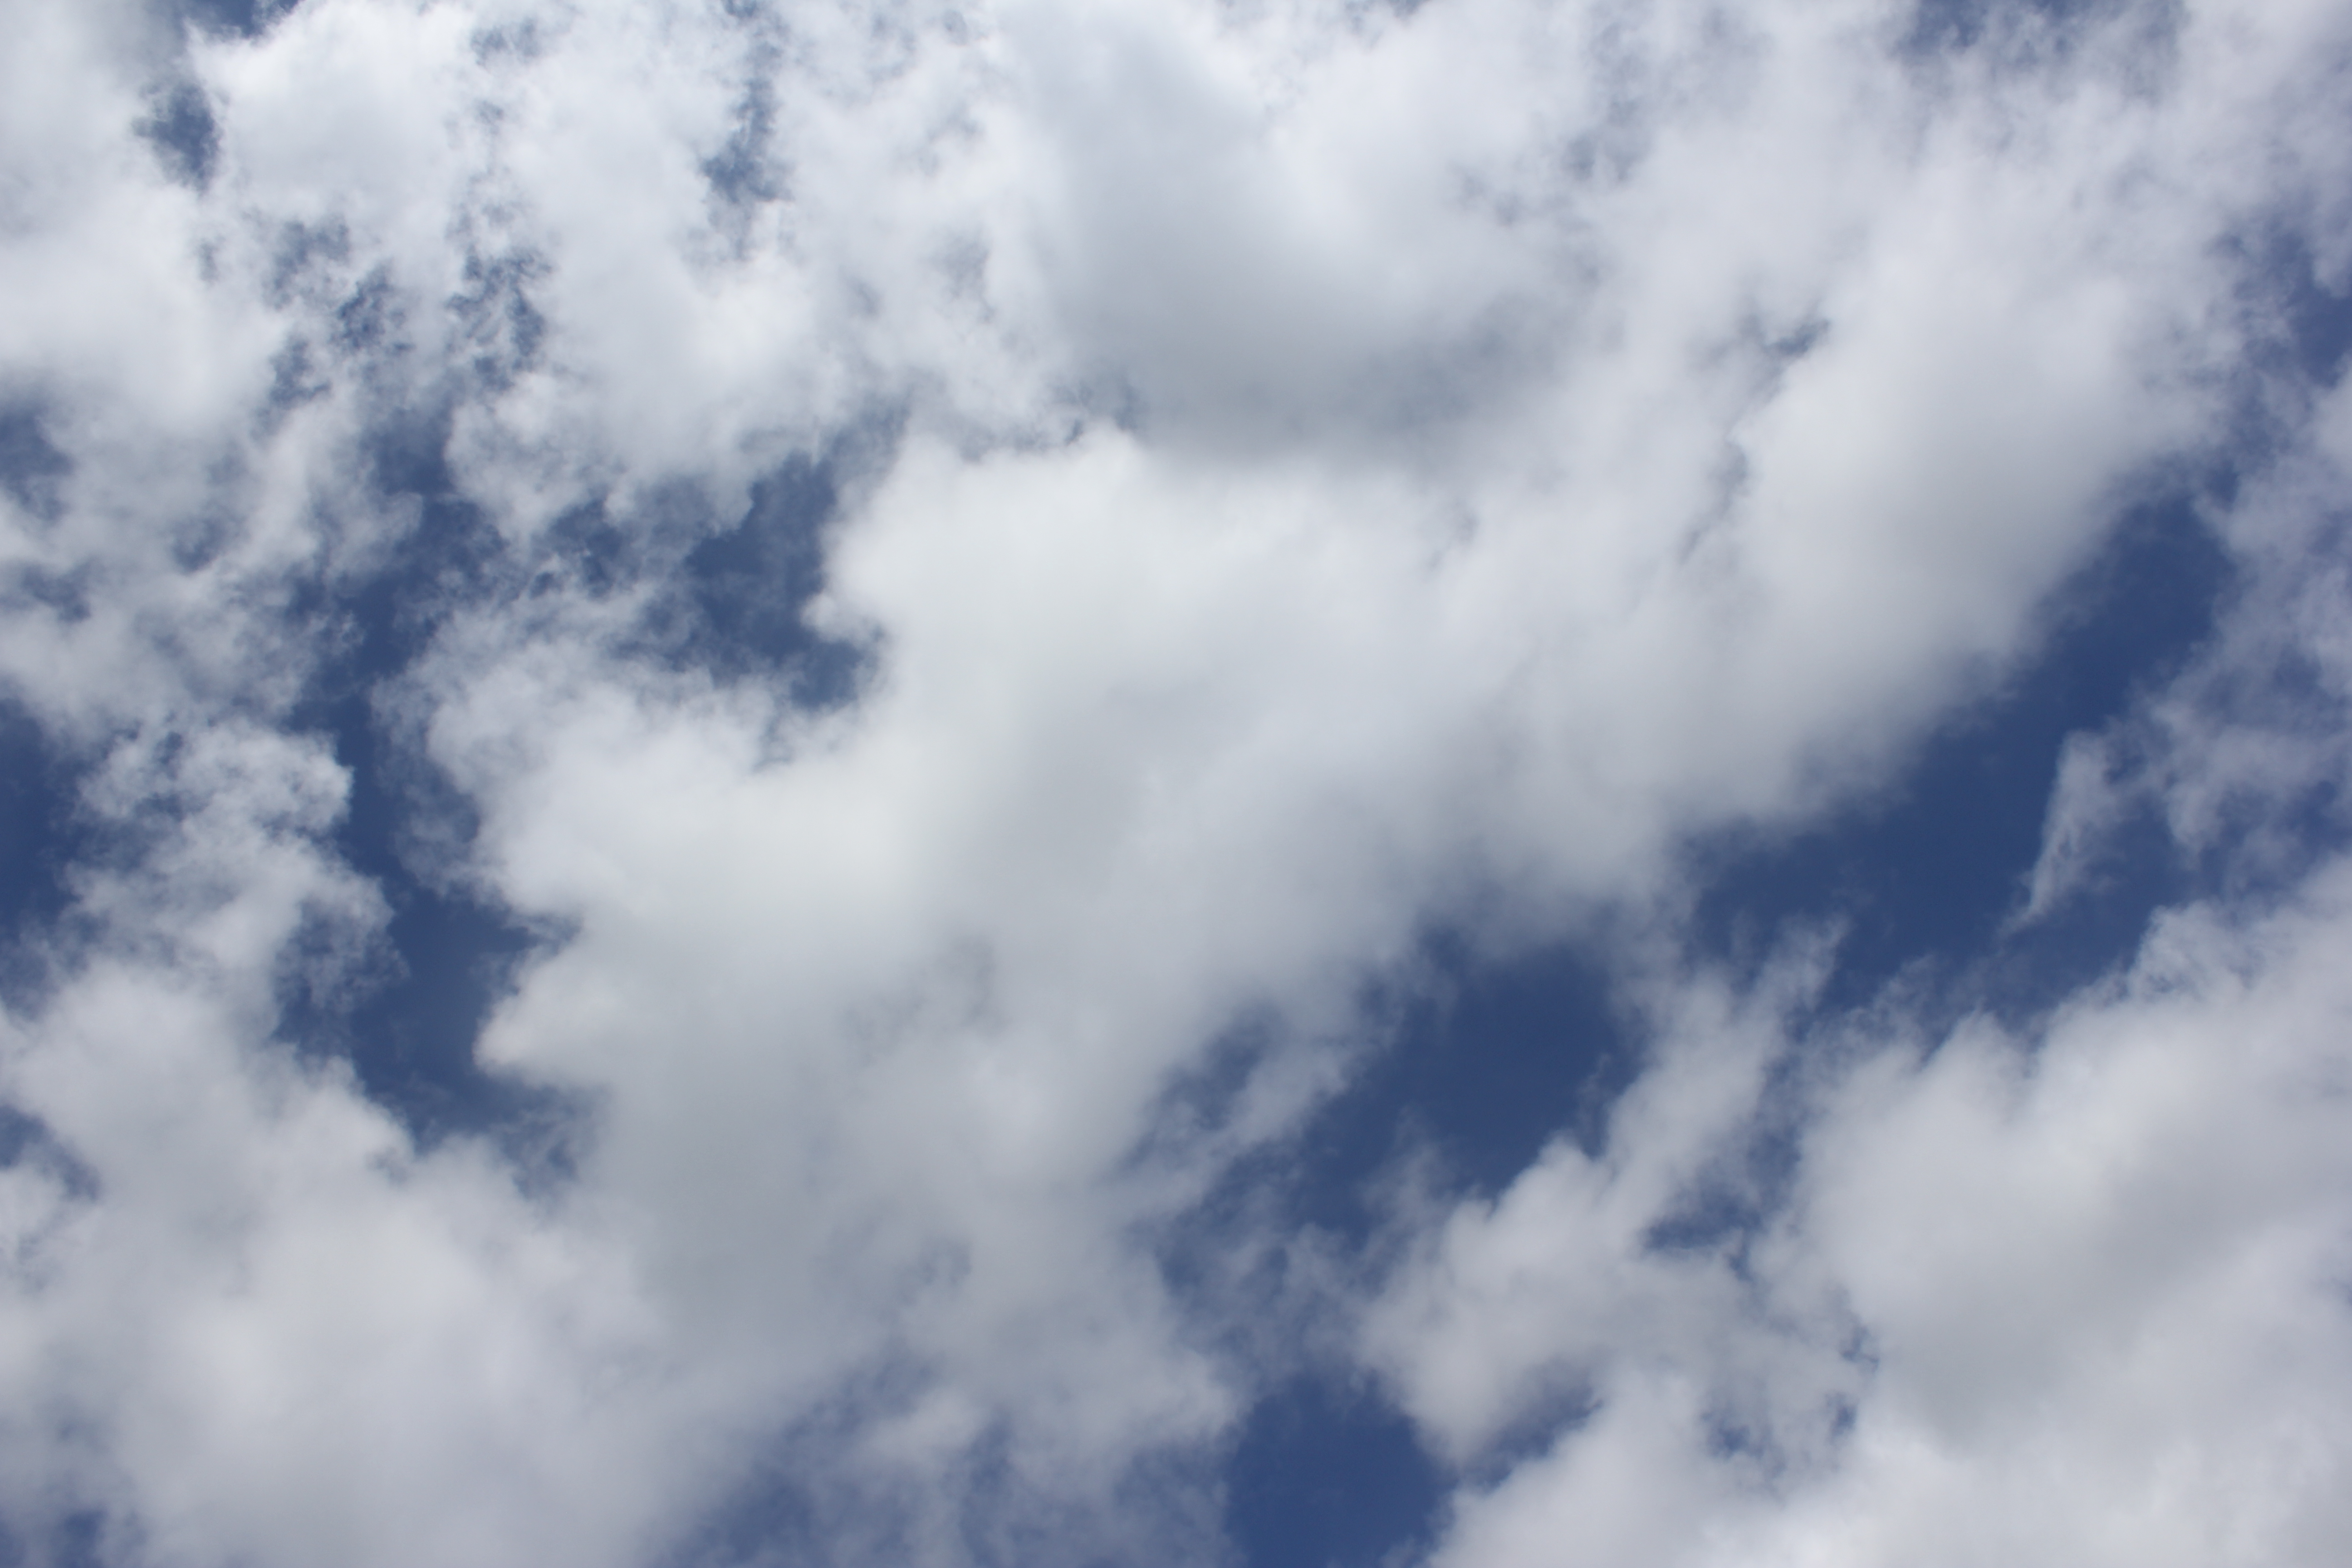
Cloud type: Altocumulus